Mercury Baypark Stadium and Arena

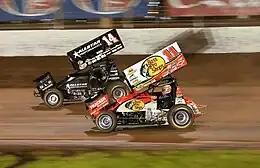
Sprint cars at the Baypark Speedway in Tauranga

Various exhibitions and Trade Shows are held in the Arena each year in the 4500 m TECT Auditorium and the 2,349 m Lion Foundation Centre. In the past these have included the Tauranga Spring Home Show, the Seriously Good Food Show, Tauranga Career and Business Expo, Women's Lifestyle Expo, the Tauranga Wedding Show and an Active Retiree Expo.